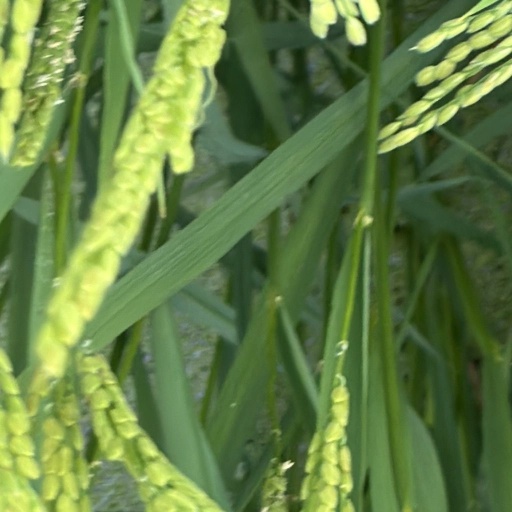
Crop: rice